Ostjuden

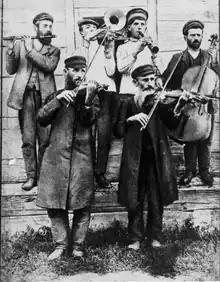
Klezmer musicians at a wedding in a photo by Menachem Kipnis, Ukraine, circa 1925

Ostjuden (German for "Eastern Jews"; singular , adjective ) was a term used in Germany and Austria during the first half of the 20th century to refer to Jews from Central and Eastern Europe. The term often had a pejorative connotation and, like other disparaging epithets of earlier use, evoked the negative qualities that German racism had attributed to Eastern European Jew since the 19th century.